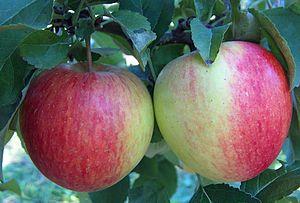
Pinova est un cultivar de pommier domestique créé en 1986 par l'Institut de recherche du fruit à Pillnitz.